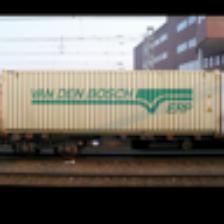
Label: NonHuman